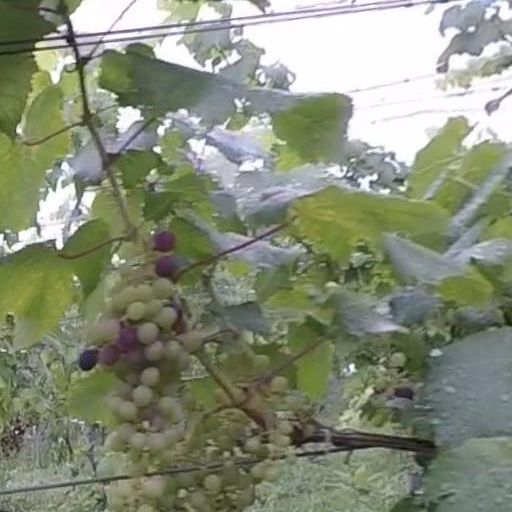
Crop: grape